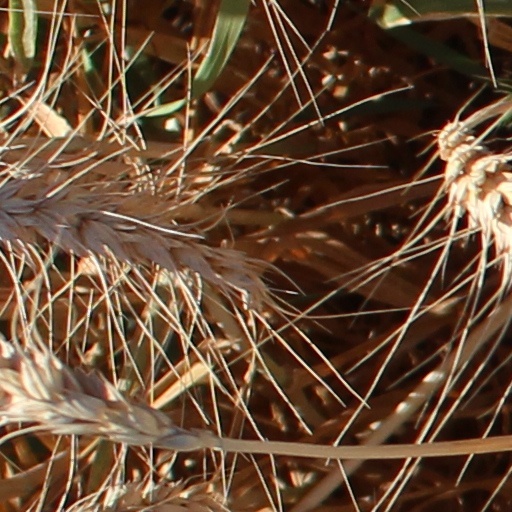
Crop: wheat